Austin FX4

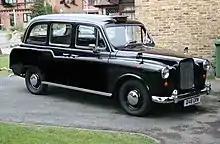
1985 FX4Q

In order to regain lost sales due to the FX4R's failure, Carbodies took old chassis and suspension components and refurbished them, fitting new bodywork and the original-type 2520 cc diesel engines re-imported from India. Because these vehicles used refurbished chassis and suspension components, they were required to have a registration mark starting with the letter Q rather than the current year letter and thus this model was known as the FX4Q. All were fitted with automatic gearboxes, but not the power steering fitted to the FX4R. Sold by the dealer Rebuilt Cabs Ltd, they were marginally cheaper than the FX4R.